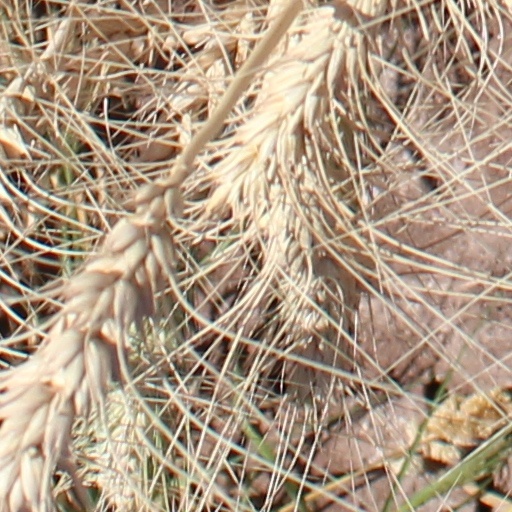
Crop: wheat